Browne's Addition, Spokane

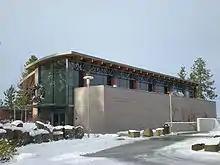
The Northwest Museum of Arts and Culture

The Spokane people inhabited the area that is now known as Browne's Addition for thousands of years prior to the arrival of European settlers. The area was part of the tribe's wintering ground. Development and growth in the neighborhood, particularly on tribal burial grounds, continues to be a point of contention as of 2020.